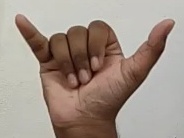
ASL sign: Y